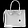
Label: Bag